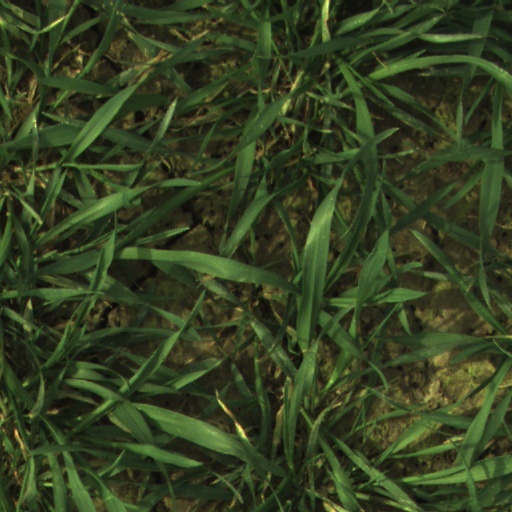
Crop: wheat